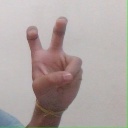
अक्षर: ई